Tim Roemer

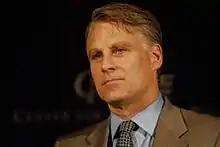
Roemer addressing the audience at CNP's 2007 Edmund S. Muskie Distinguished Service Award Dinner

Tim Roemer was appointed as a member of the 9/11 Commission to investigate the terrorist attacks on the US. He was a candidate for chair of the Democratic National Committee (gaining the support of Democratic leaders Nancy Pelosi and Harry Reid). He lost to Howard Dean, who had unsuccessfully sought the 2004 Democratic presidential nomination.